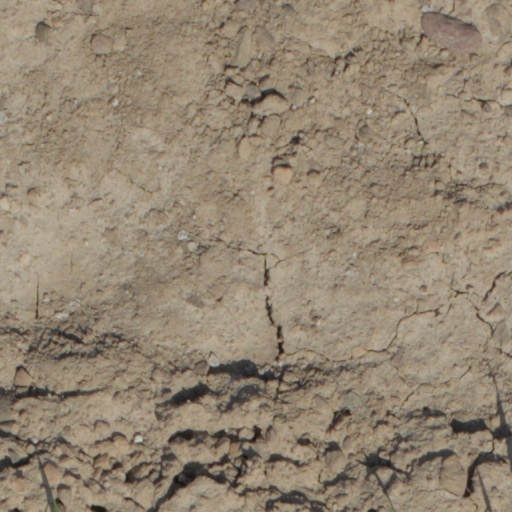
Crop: wheat